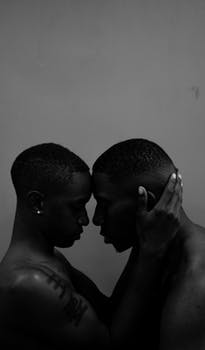
Label: No Watermark